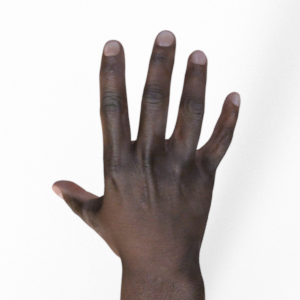
Label: paper